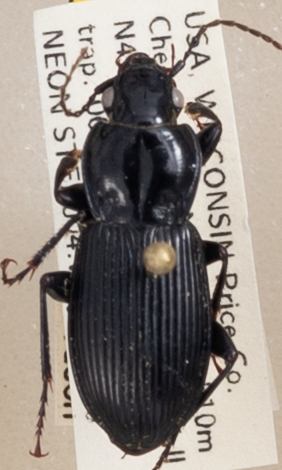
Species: Pterostichus novus
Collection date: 2019-08-06
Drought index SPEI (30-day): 0.608
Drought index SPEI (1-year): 1.45
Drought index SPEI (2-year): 1.13